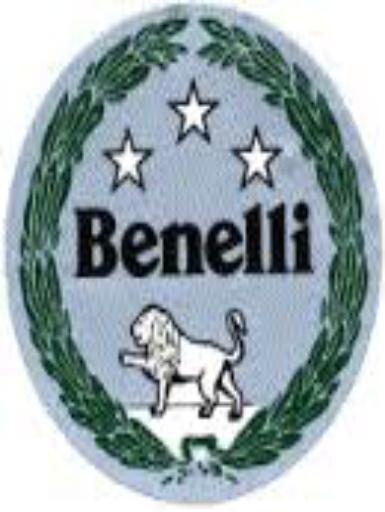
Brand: Benelli
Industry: Transportation